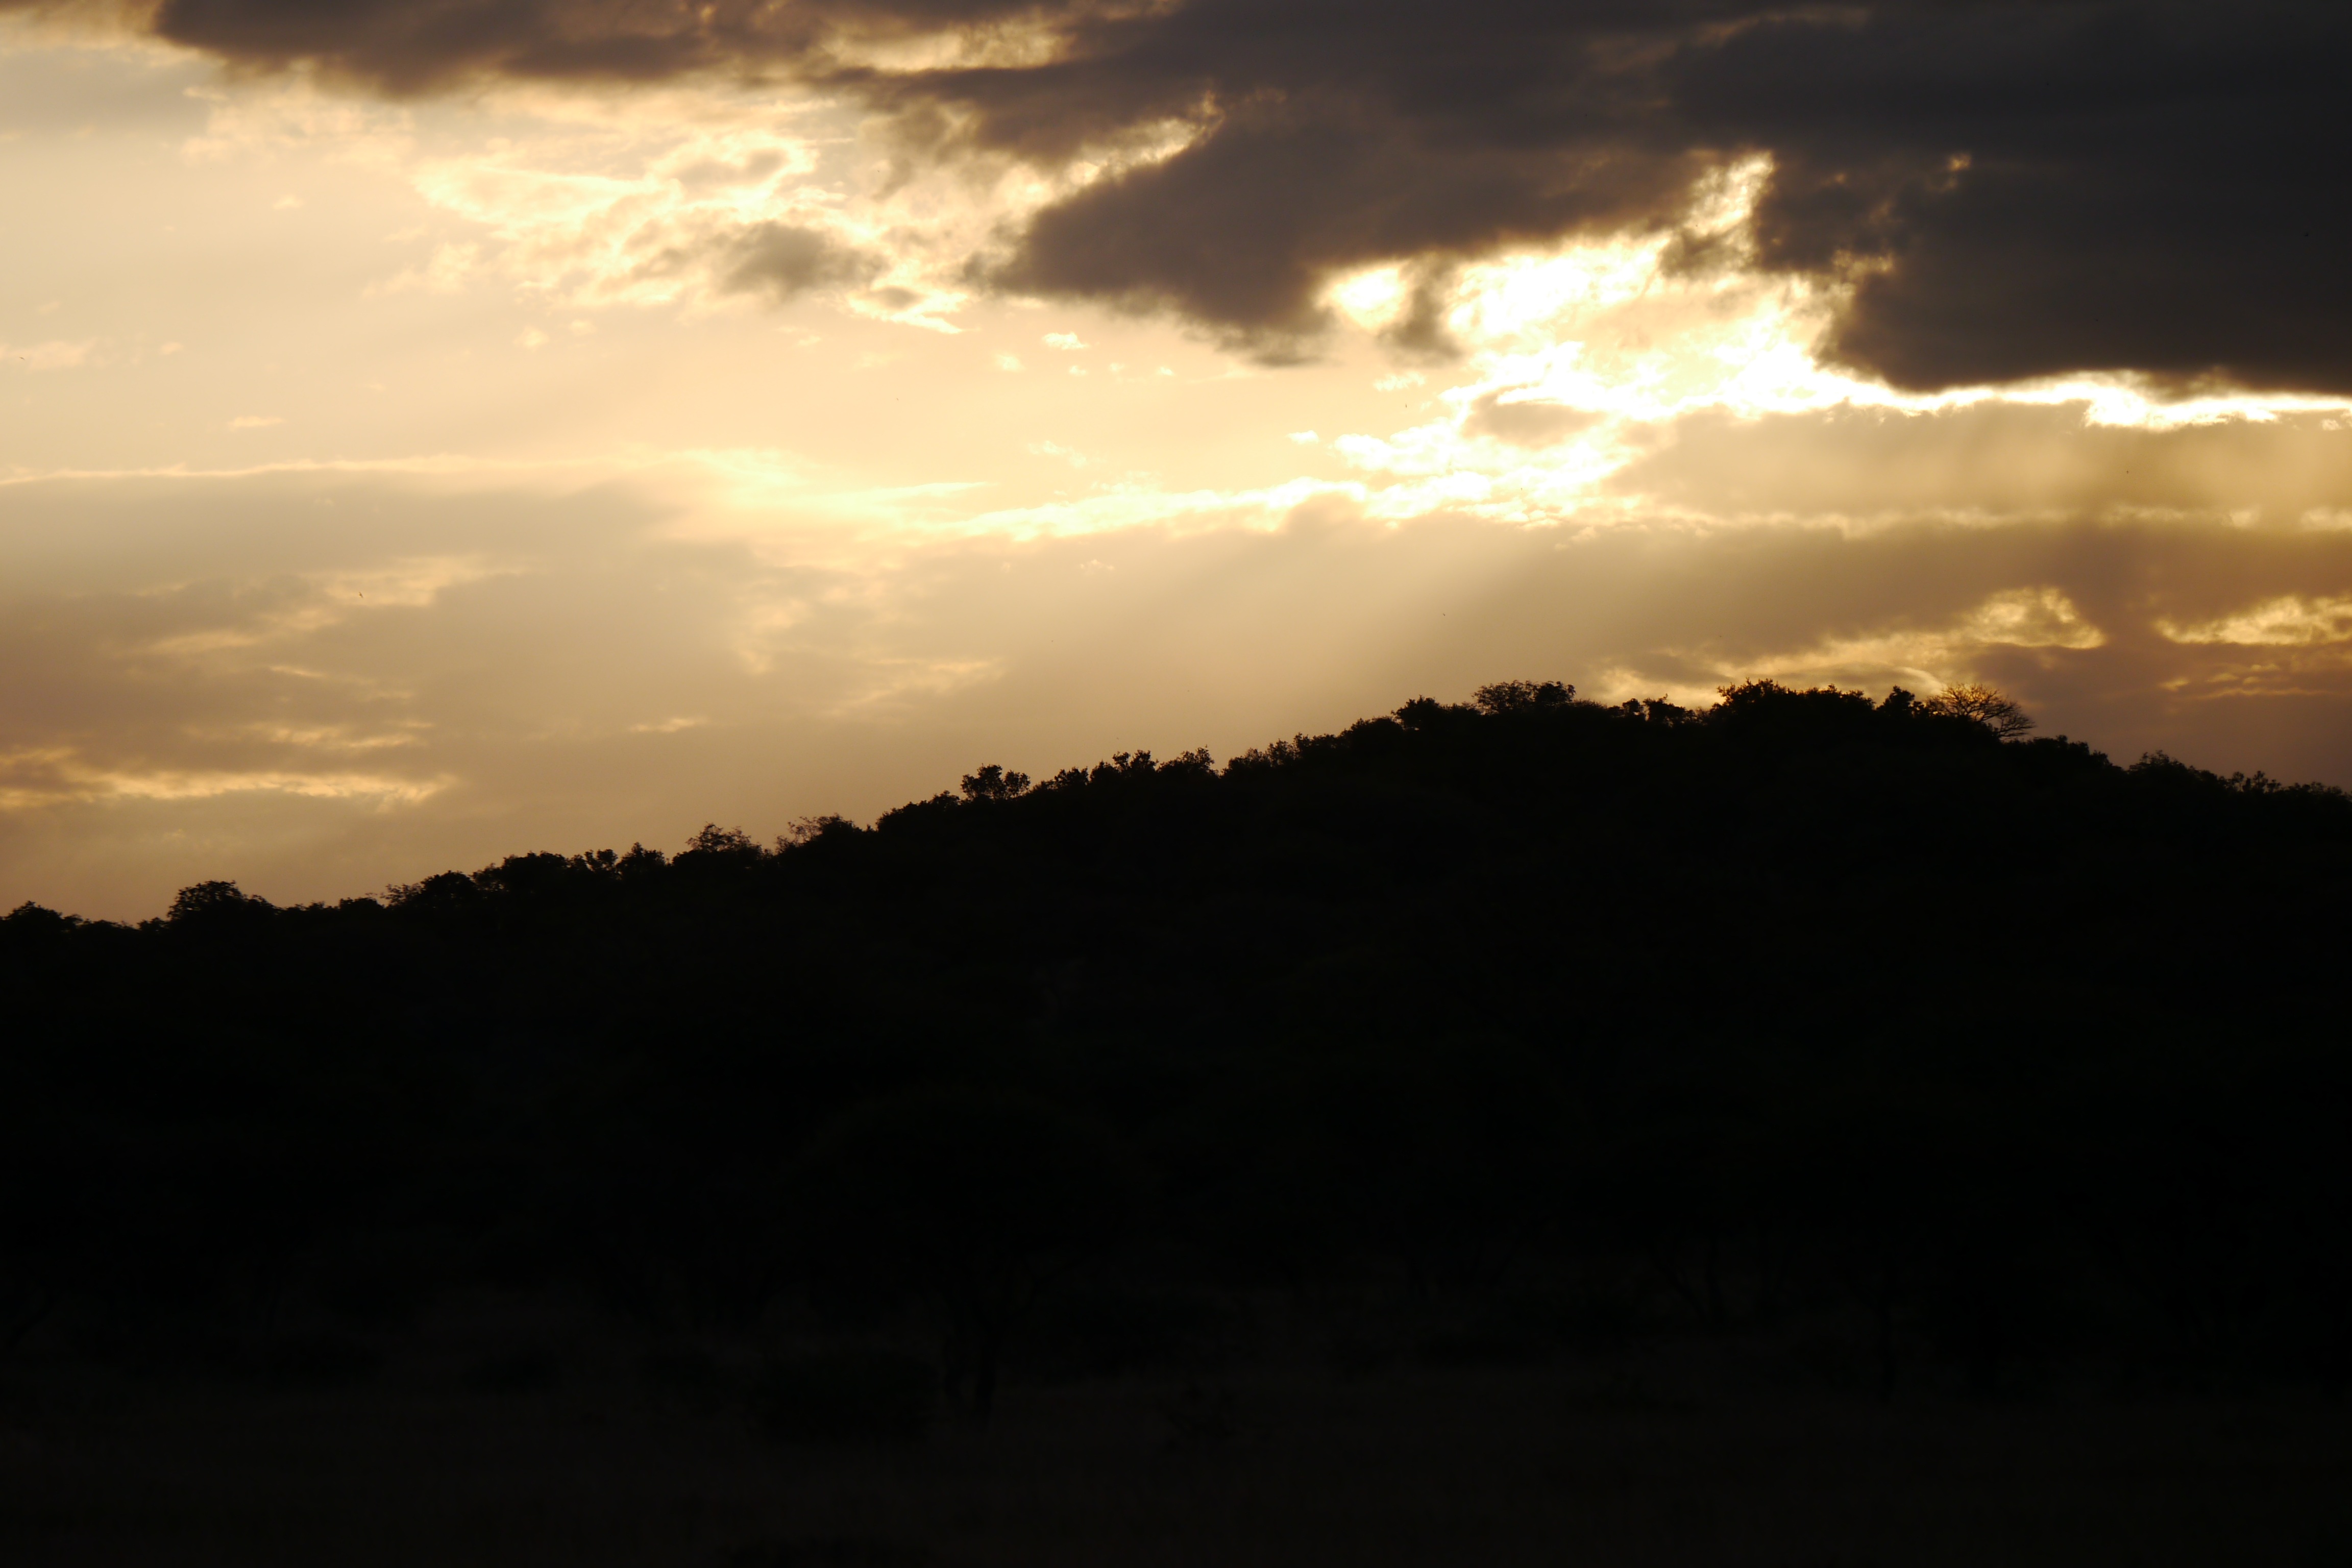
landscape, tree, nature, horizon, wilderness, mountain, cloud, sky, sun, sunrise, sunset, sunlight, morning, hill, view, dawn, atmosphere, dusk, evening, twilight, orange, hike, africa, darkness, rest, national park, clouds, savannah, rays, frisch, destination, south africa, afterglow, nature reserve, uninhabited, red yellow, atmospheric phenomenon